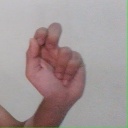
अक्षर: ढ